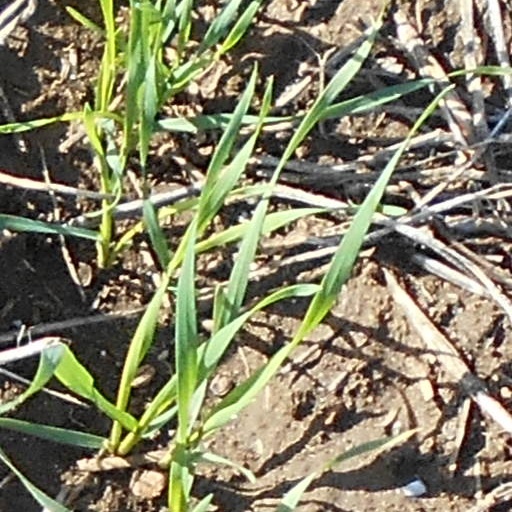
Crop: wheat